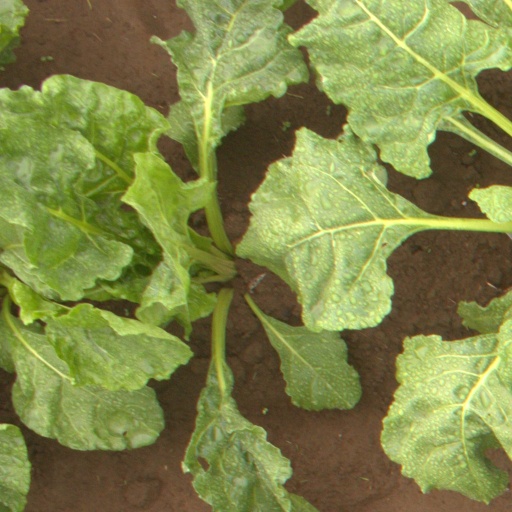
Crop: sugar beet